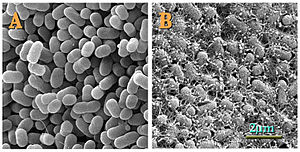
Verotoksin-producerende Escherichia coli
Kolonier E. coli O157:H7
De verotoksin-producerende Escherichia coli kaldes også Shiga-lignende-toksin-producerende E. coli, Enterohemorrhagic Escherichia coli og hemolytic uremic syndrome–associated enterohemorrhagic Escherichia coli er varianter af E. coli-bakterierne, som kan producere giftstoffet kaldet verotoksin, også kendt som verocytotoxin eller Shiga-toksin.